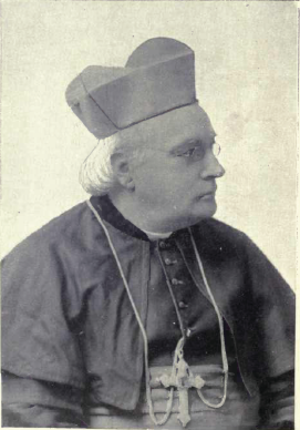
John Walsh est un prélat de l'Église catholique. Il fut l'archevêque de l'archidiocèse de Toronto en Ontario au Canada de 1889 à 1898. Il fut également l'évêque du diocèse de London, aussi en Ontario, de 1867 à 1889.